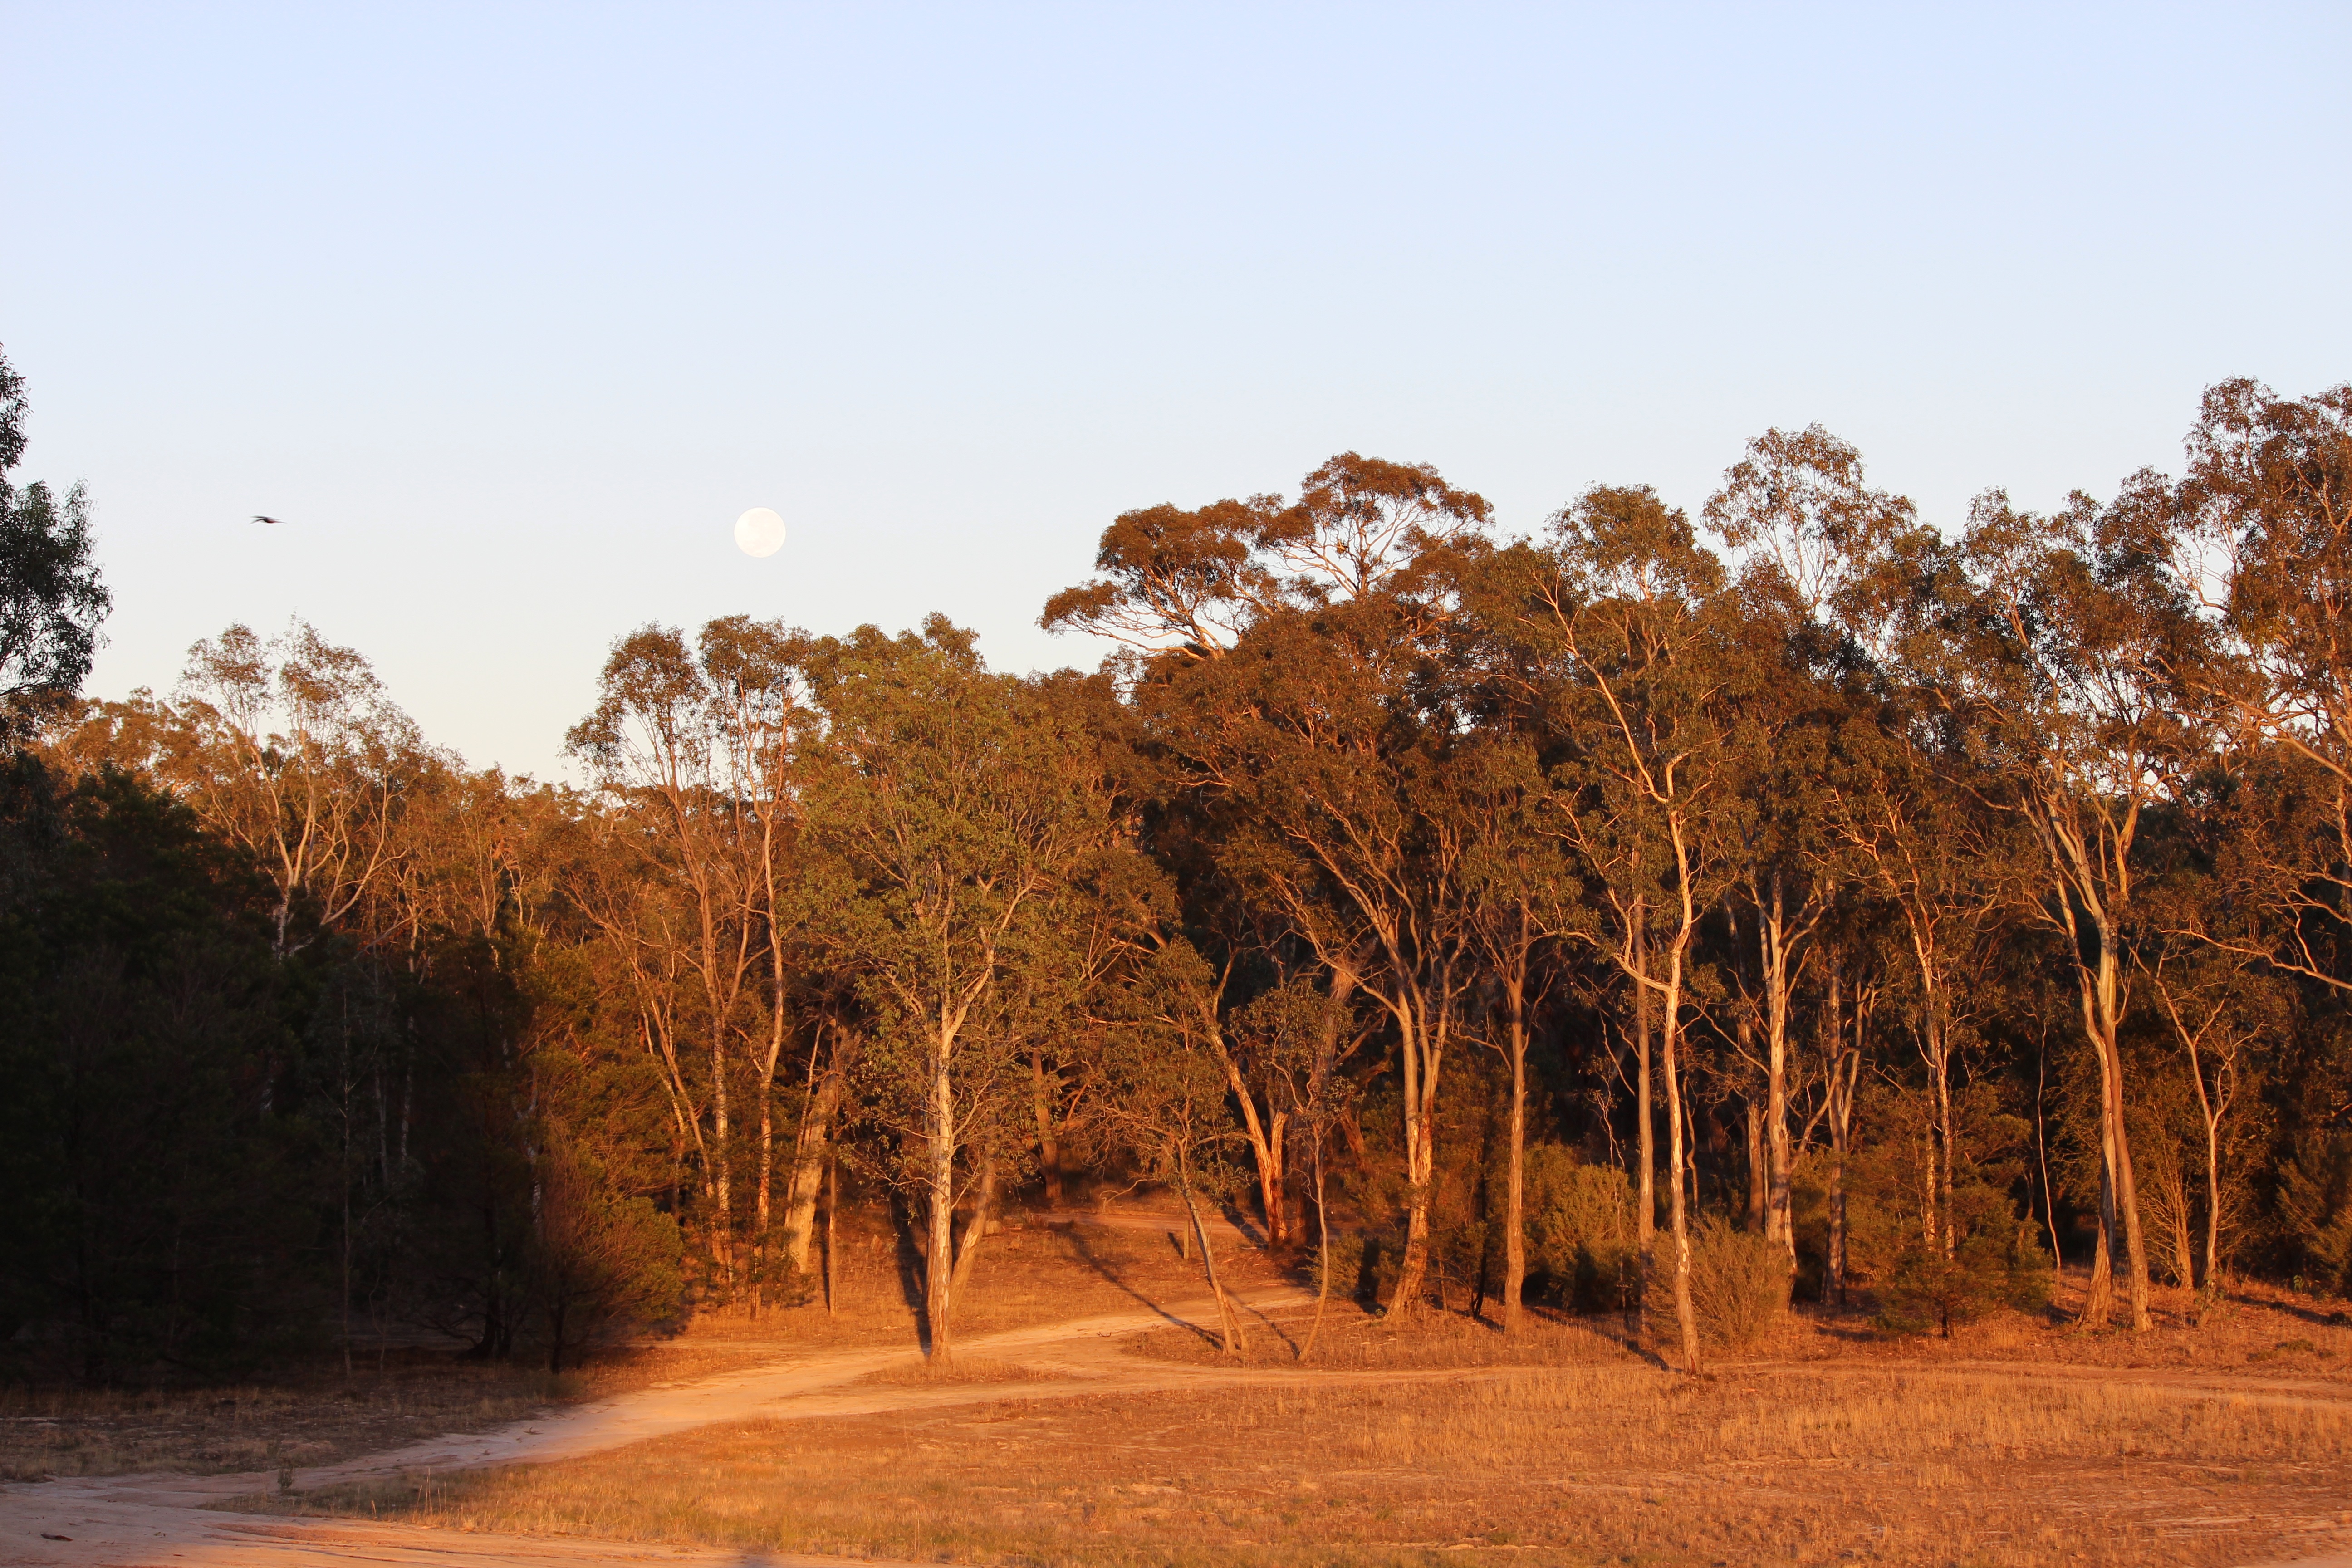
landscape, tree, nature, forest, wilderness, plant, sunlight, morning, leaf, hill, evening, autumn, soil, season, savanna, woodland, habitat, ecosystem, rural area, natural environment, atmospheric phenomenon, woody plant